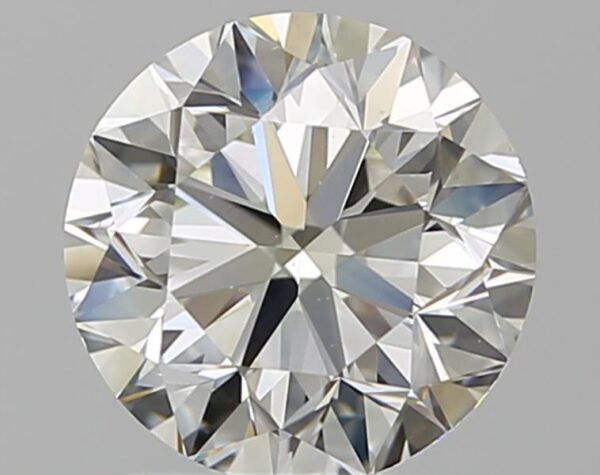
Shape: round
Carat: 1.5
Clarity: VS1
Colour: K
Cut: VG
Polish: EX
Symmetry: EX
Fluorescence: ST
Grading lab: GIA
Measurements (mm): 7.11 x 7.16 x 4.6